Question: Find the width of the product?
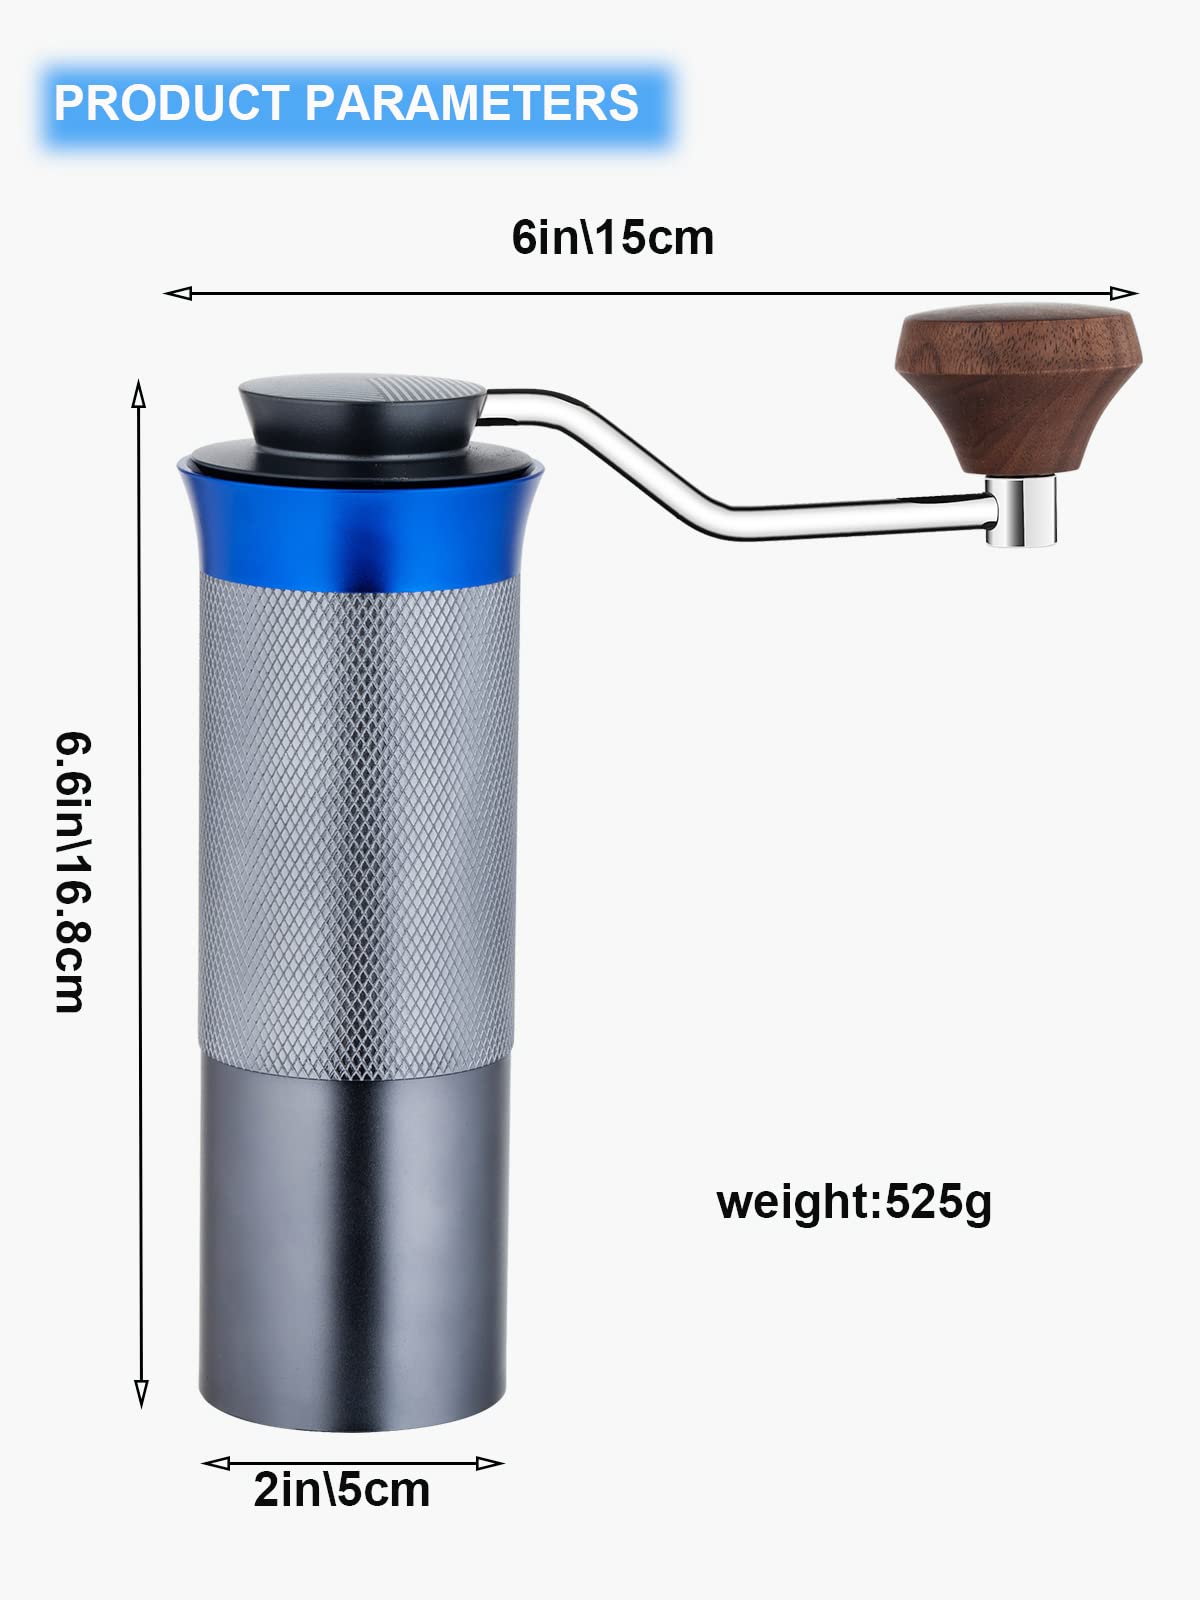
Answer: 5.0 centimetre